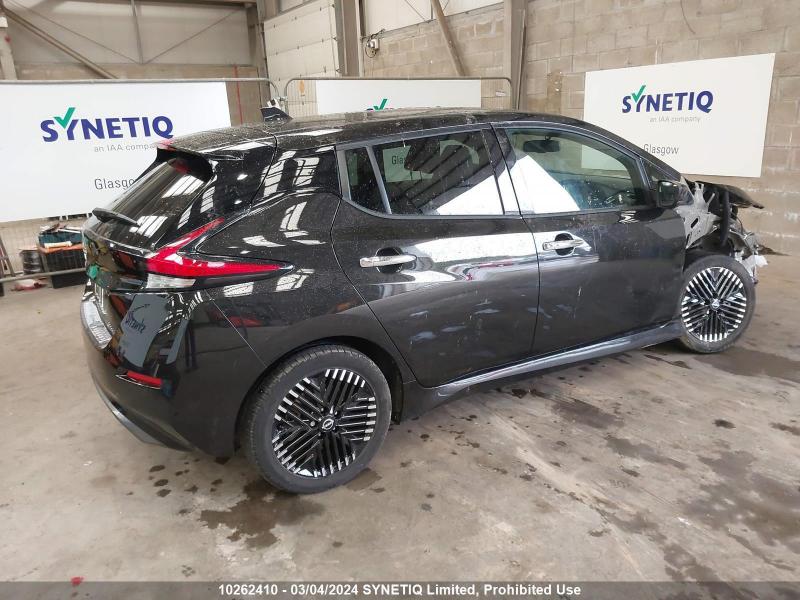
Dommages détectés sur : aile avant droite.
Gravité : majeur